Sanrizuka Struggle

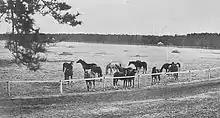
Horses at Goryō Farm in 1930

The northern region of Chiba Prefecture had been farmland since , when the emperor ordered the creation of horse and cattle pastures there. The Shimōsa Plateau, which covers most of the northern part of the prefecture, had been active in agriculture for centuries. Villages conducting agricultural work in the region since the Edo period were called "koson" (古村, "old village"). Edo imperial magistrates' jurisdiction did not reach these villages, which is said to have fostered defiance of political authority as a feature of the region. Farmers' movements, unions, and strikes thrived here above anywhere else in the prefecture.